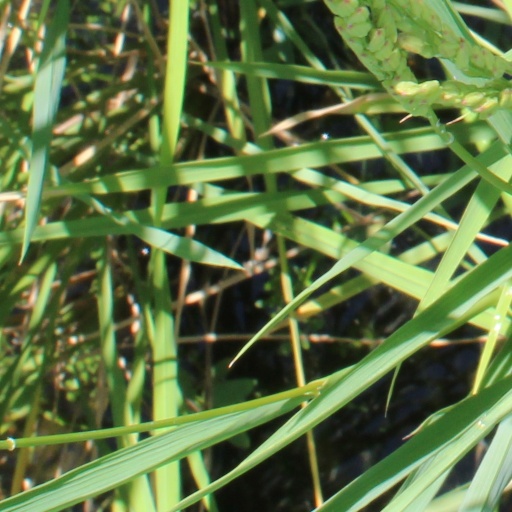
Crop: rice